Kaetlyn Osmond

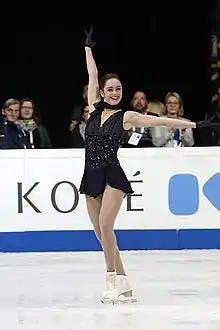
Osmond in the short program at the 2017 World Championships

At the end of January 2017, Osmond reclaimed her national title at the 2017 Canadian Championships, which she deemed an "incredible" feeling. Osmond was considered a favourite going into the 2017 Four Continents Championship as a result of her Grand Prix showing, and placed second in the short program. However, she fell three times during the long program and popped an axel jump, resulting in an overall fourth-place finish. Referring to the results as "a learning experience", she vowed to redouble preparation for the World Championships the following month.